BMW i3

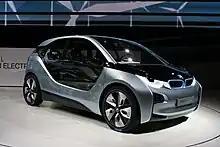
BMW i3 concept car exhibited at the 2011 International Motor Show Germany

The i3 concept car was unveiled at the 2011 International Motor Show. This prototype had a lithium-ion battery pack that delivered between . The battery fully charged in about four hours with the 240-volt charging unit. The i3 was expected to go from 0 to in less than 8 seconds.